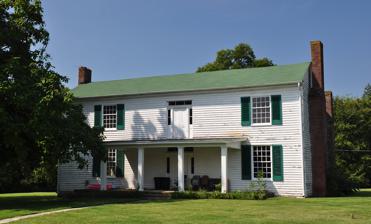
Building: Daniel McMahan House
Country: United States of America
Year built: 1800
Historic house in Tennessee, United States United States historic place Daniel McMahan House U.S. National Register of Historic Places Daniel McMahan House, September 2014 Show map of Tennessee Show map of the United States Location Spencer Creek Rd. 1/2 mi. W of Franklin Rd., Franklin, Tennessee Coordinates 35°56′42″N 86°51′37″W / 35.94500°N 86.86028°W / 35.94500; -86.86028 Area 2.3 acres (0.93 ha) Built c. 1800, c. 1850 and c. 1900 Architectural style Central passage plan MPS Williamson County MRA NRHP reference No. 88000331 Added to NRHP April 13, 1988 The Daniel McMahan House is a property in Franklin, Tennessee , United States , that dates from c. 1800 and that was listed on the National Register of Historic Places in 1988. It includes Central passage plan and other architecture.  When listed the property included one contributing building and two contributing structures on an area of 2.3 acres (0.93 ha). Daniel McMahan was one of the early settlers of the region.  His house is one of five log buildings built during 1798 to 1800, during the earliest settling of the area, which survive to today.  Others, also NRHP-listed, are: the David McEwen House , the Andrew Crockett House , the William Ogilvie House , and the William Boyd House . References